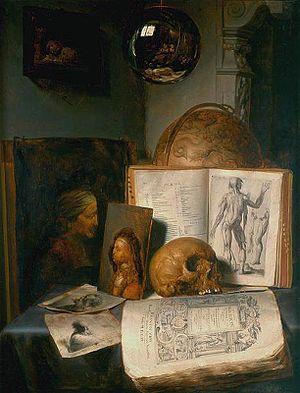
Le miroir dans l'art relate, depuis son origine avec l'invention du verre il y a plus de 3 000 ans, l'importance du miroir comme thème dans le domaine des arts visuels.